Carol Sauvion

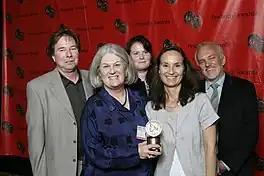
67th Annual Peabody Awards

Carol Sauvion (born July 29, 1947) is an American crafts scholar and patron, and the executive Producer and director of the PBS documentary series "Craft in America".